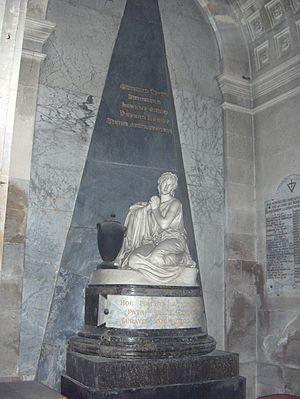
Louis-François de Bourbon, comte de la Marche, duc de Mercœur puis prince de Conti, est un prince du sang français né le 13 août 1717 à Paris dans l’hôtel de Conti et mort le 2 août 1776 à Paris.
L'église Saint-Martin est une église catholique paroissiale située à L'Isle-Adam, en France. C'est une église de style Renaissance d'une grande homogénéité, édifiée entre 1487 et 1567 avec des interruptions, sous la direction d'au moins deux architectes différents. L'influence gothique demeure encore visible en ce qui concerne le plan, la structure du portail occidental et les nervures des voutes. Un grand incendie en 1661 ne laisse pas de trace majeures. La Révolution française entraîne par contre la perte des vitraux et la mutilation du statuaire, et les travaux de restauration pendant le troisième quart du XIXᵉ siècle vont de pair avec la reconstitution intégrale de nombreux éléments sculptés, parfois sans fidélité au modèle. Les extensions de la même époque, portant notamment sur les deux étages supérieurs du clocher et une nouvelle chapelle de la Vierge au sud, se font par contre dans le style de la première Renaissance. Le mobilier de l'église, particulièrement riche, est de provenance diverse et a été rassemblé par l'abbé Grimot au XIXᵉ siècle.